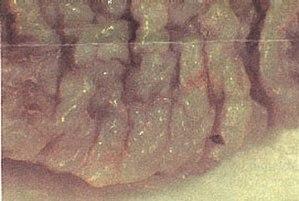
La bande striée est le nom donné par l’anatomiste canadien John R Taylor à une partie unique du prépuce.